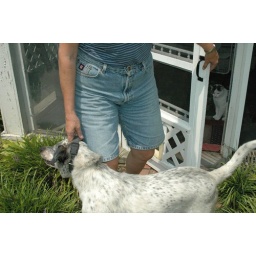
murph the dog is not allowed inside. no animals in the house seems to be common on the farm.